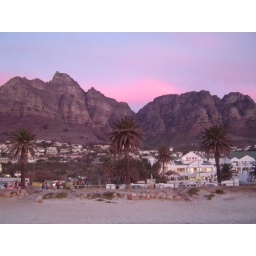
Beautiful pink and purple sky behind the magnificent mountainsd in Camps Bay